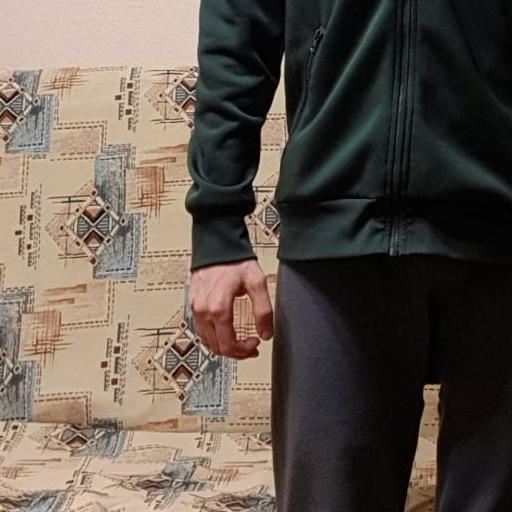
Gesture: no_gesture